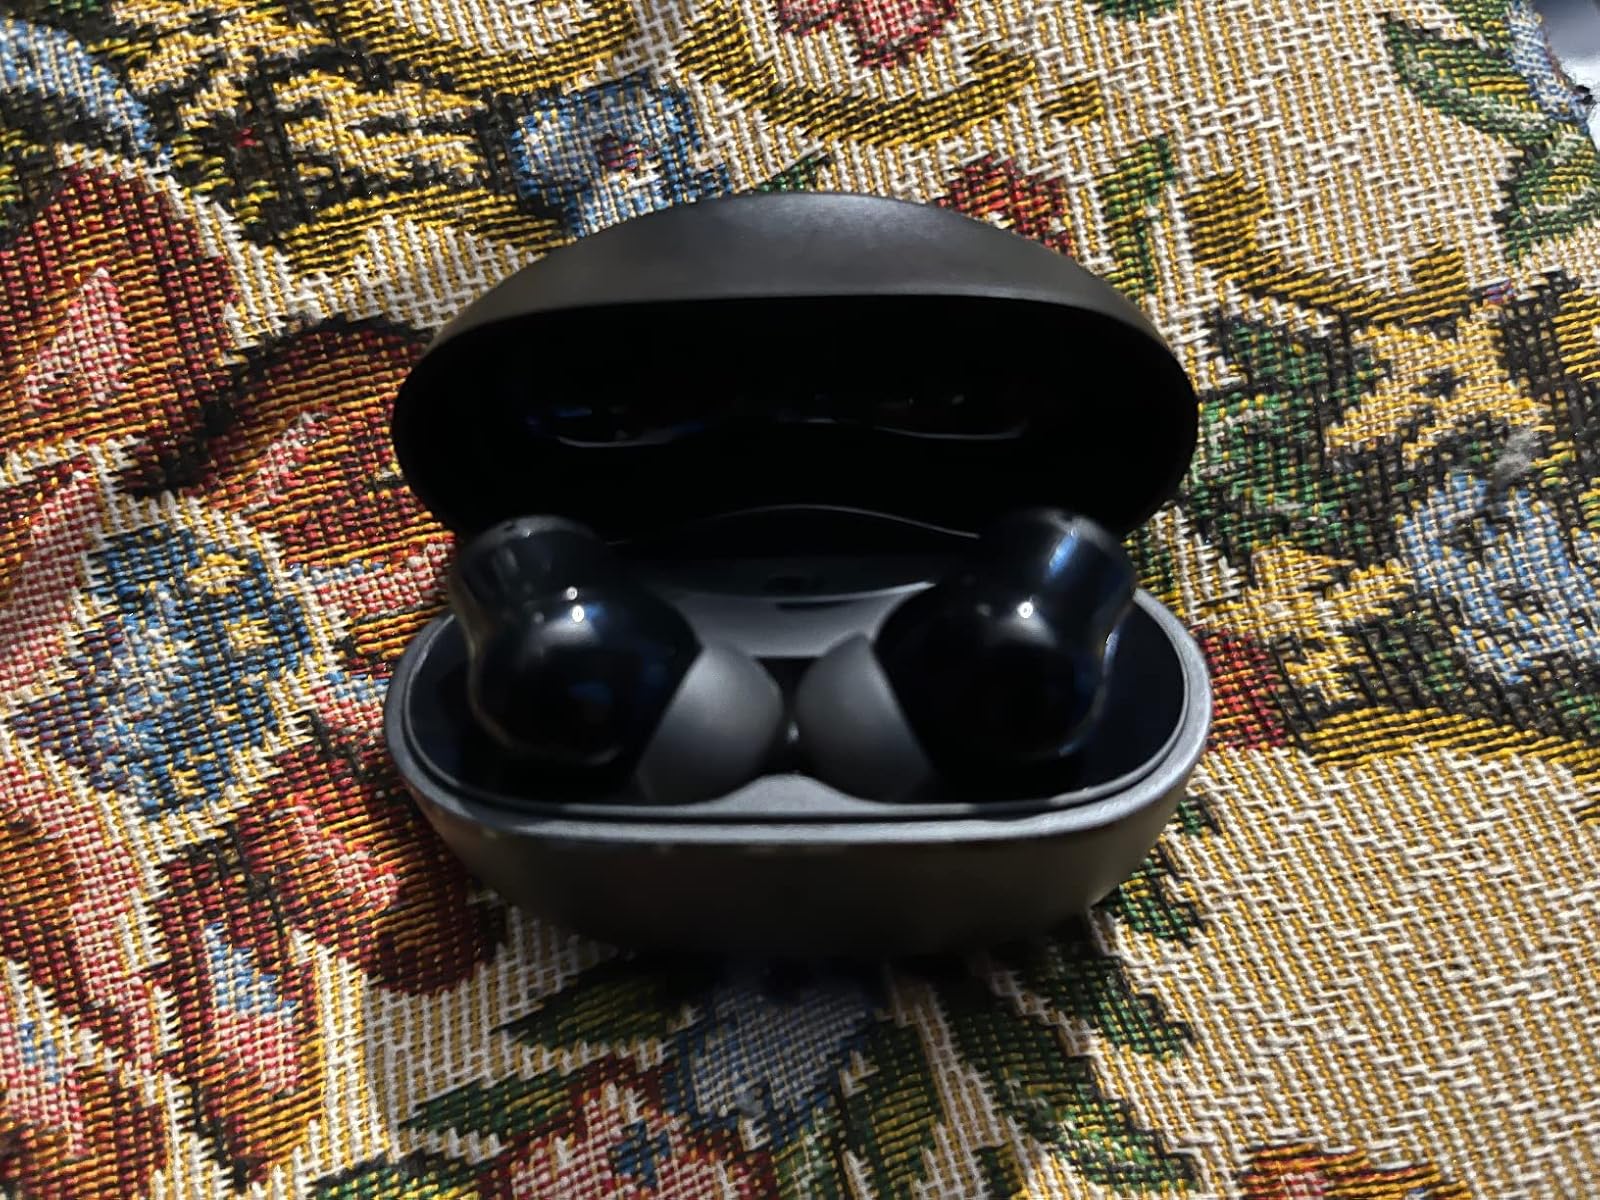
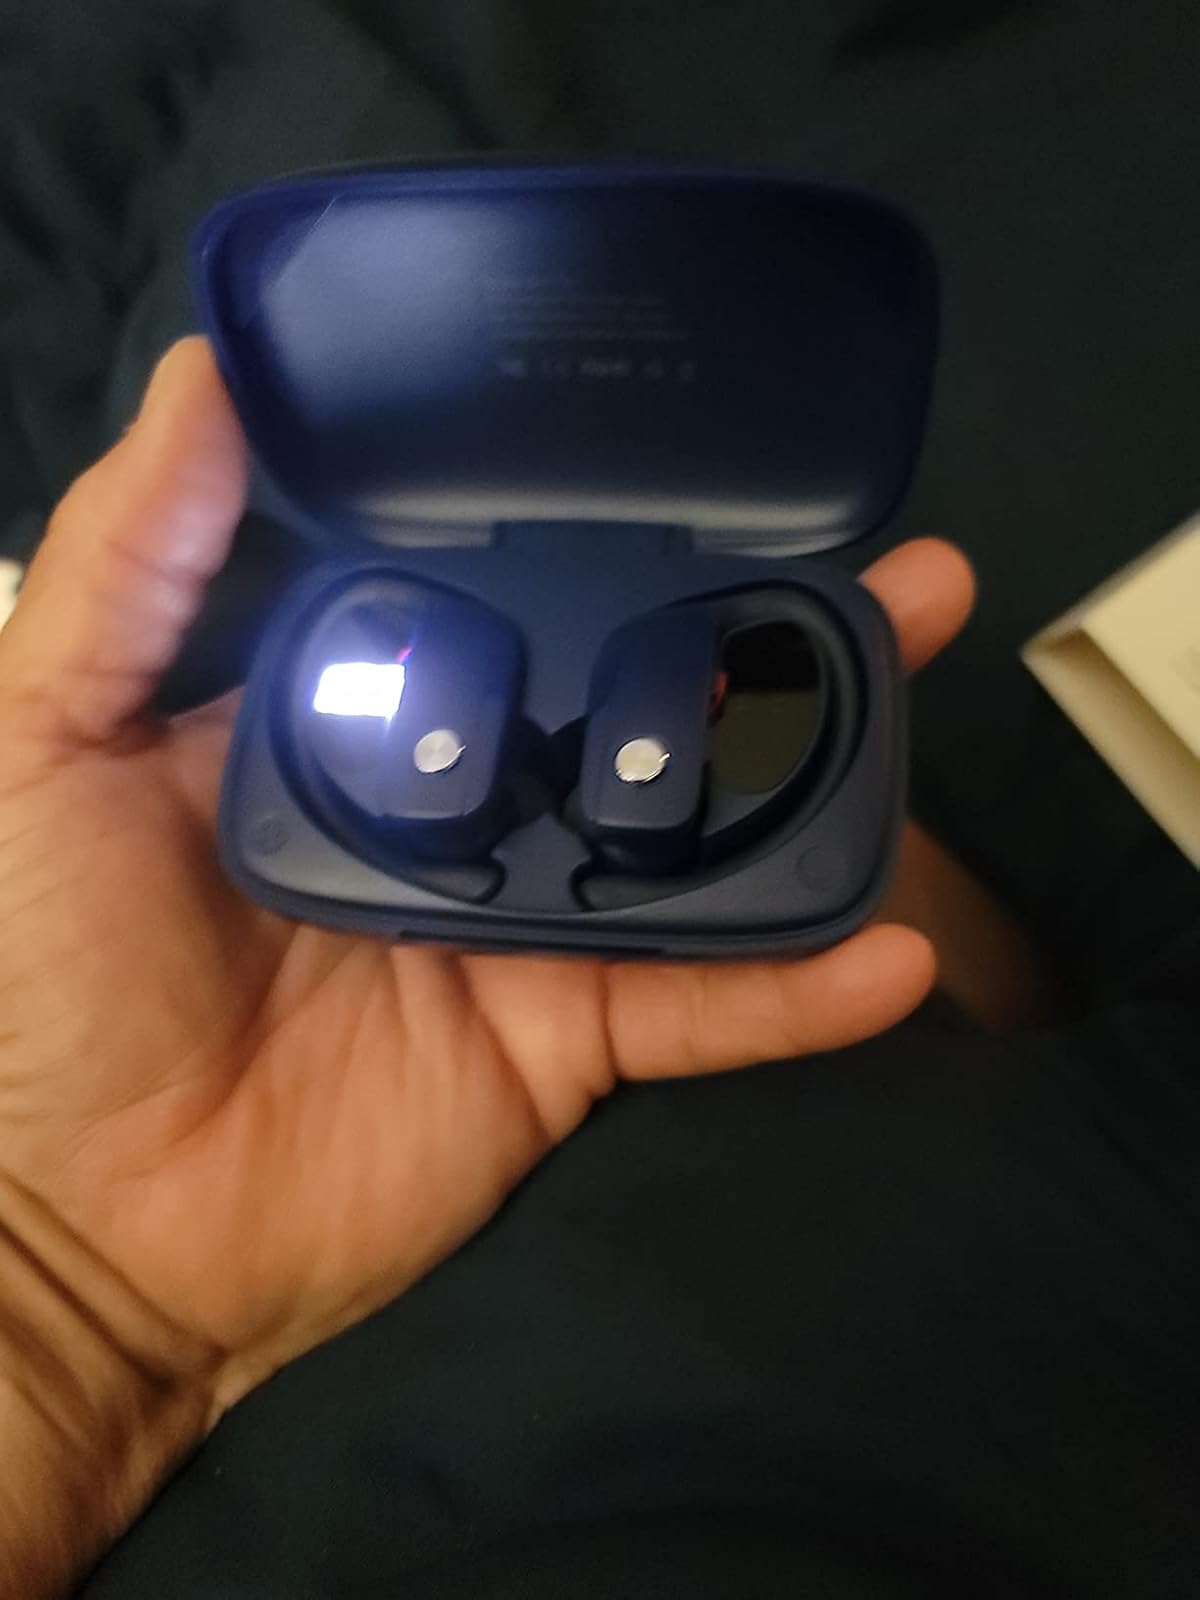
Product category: earbuds
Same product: no